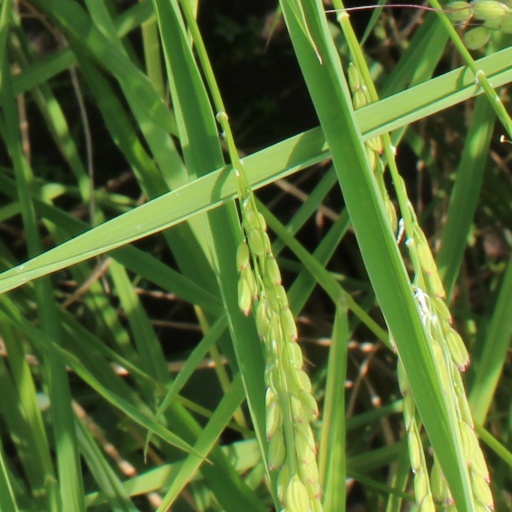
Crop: rice